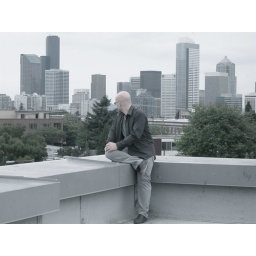
From the roof of our house in The Gay Pride Parade, Capitol Hill, City of Seattle, Washington, USA